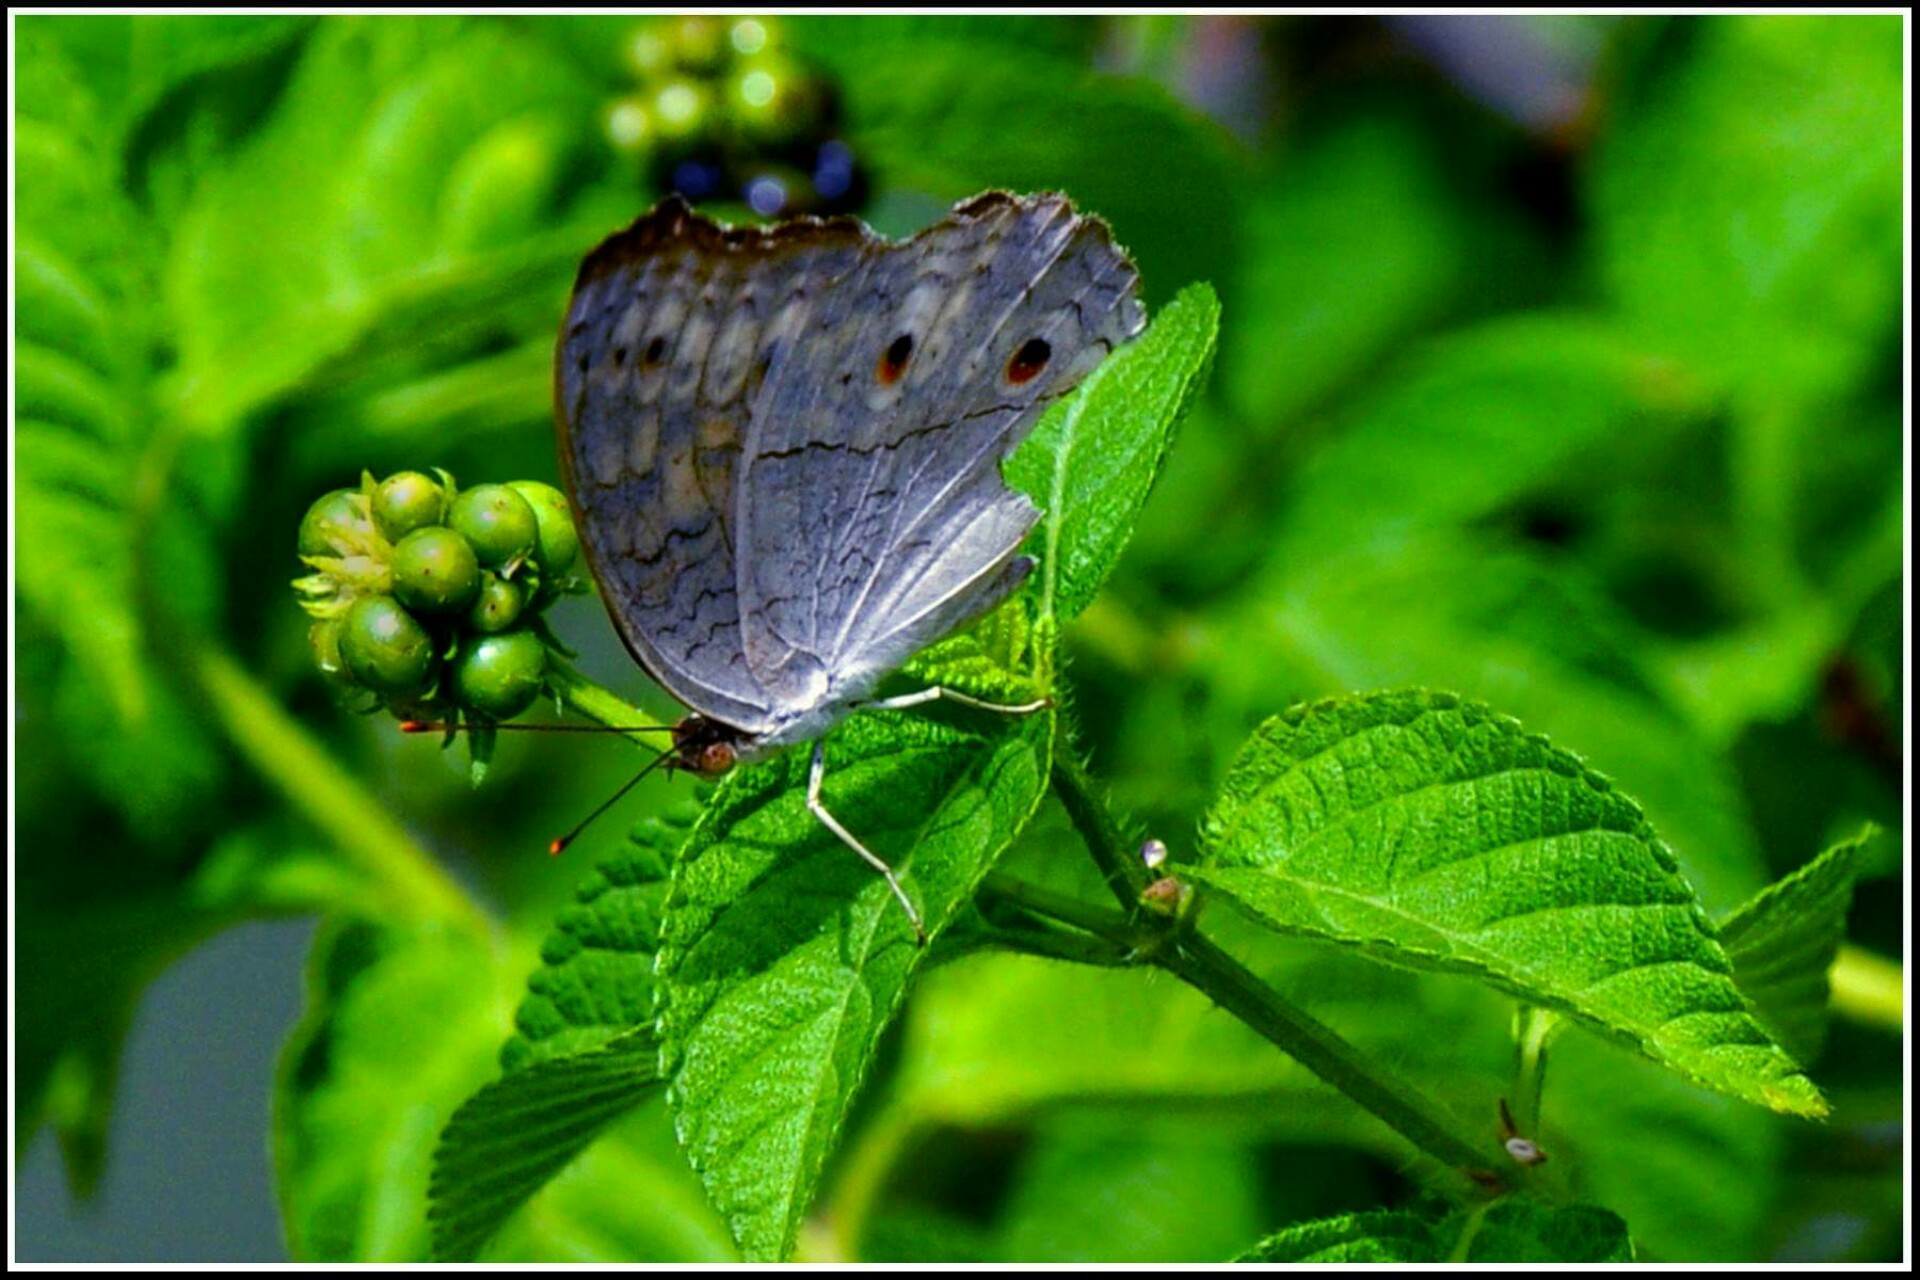
nature, moths and butterflies, butterfly, insect, leaf, invertebrate, pollinator, moth, brush footed butterfly, organism, adaptation, plant, arthropod, lycaenid, stock photography, pieridae, plant pathology